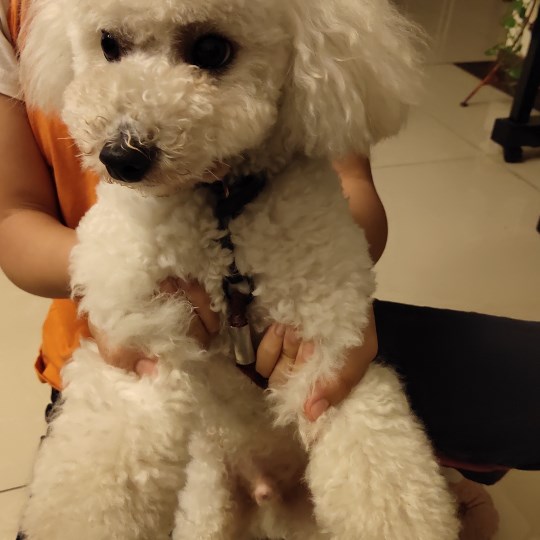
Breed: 7449-n000128-teddy